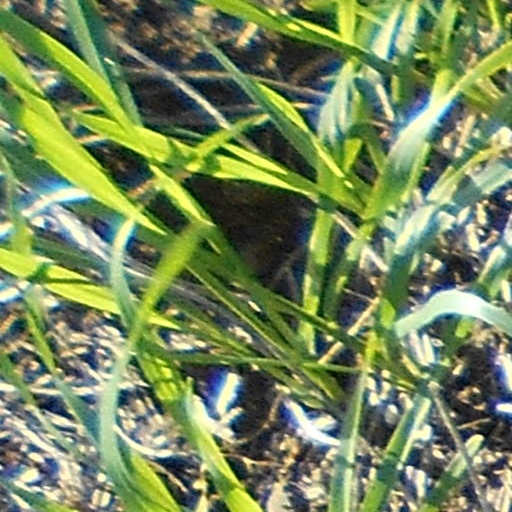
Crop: wheat